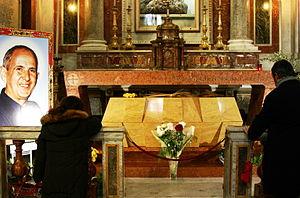
Giuseppe Puglisi, surnomé Pino, né le 15 septembre 1937 à Palerme et mort le 15 septembre 1993 dans la même ville) est un prêtre catholique italien assassiné par la mafia. Reconnu martyr par l'Église catholique, il est vénéré comme bienheureux.
Cette liste de saints concerne les saints, bienheureux, et vénérables reconnus comme tels par l'Église catholique, ayant vécu au XXᵉ siècle. Sur cette période, l'Église a donné comme modèles évangéliques 152 saints et 2 038 bienheureux.